Captain Pantoja and the Special Service

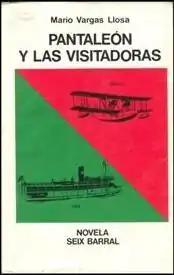
First Spanish edition (publ. Seix Barral)

Captain Pantoja and the Special Service (1973) is a relatively short comedic novel by acclaimed Peruvian writer Mario Vargas Llosa.